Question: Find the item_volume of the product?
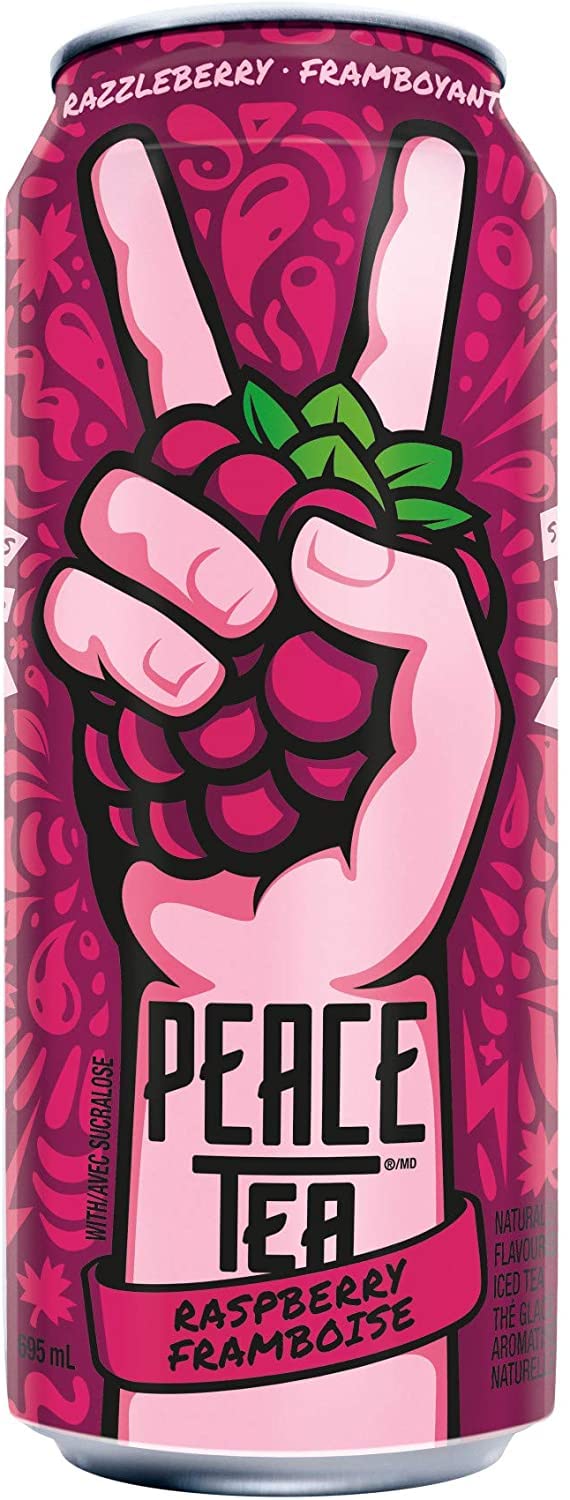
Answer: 695.0 millilitre